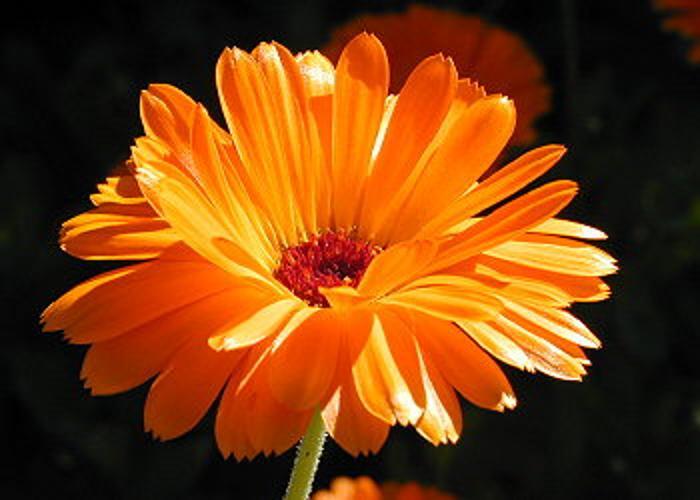
Label: english marigold